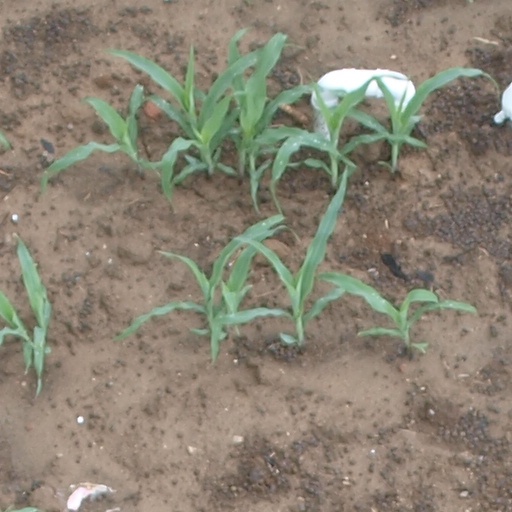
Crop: maize; corn